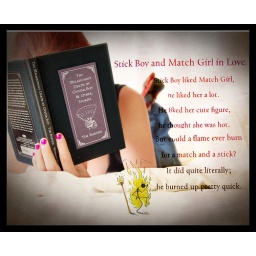
Day 96/365: Stick boy and Match girl in love